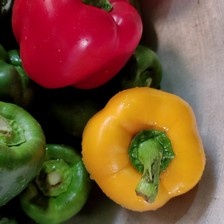
Label: capsicum